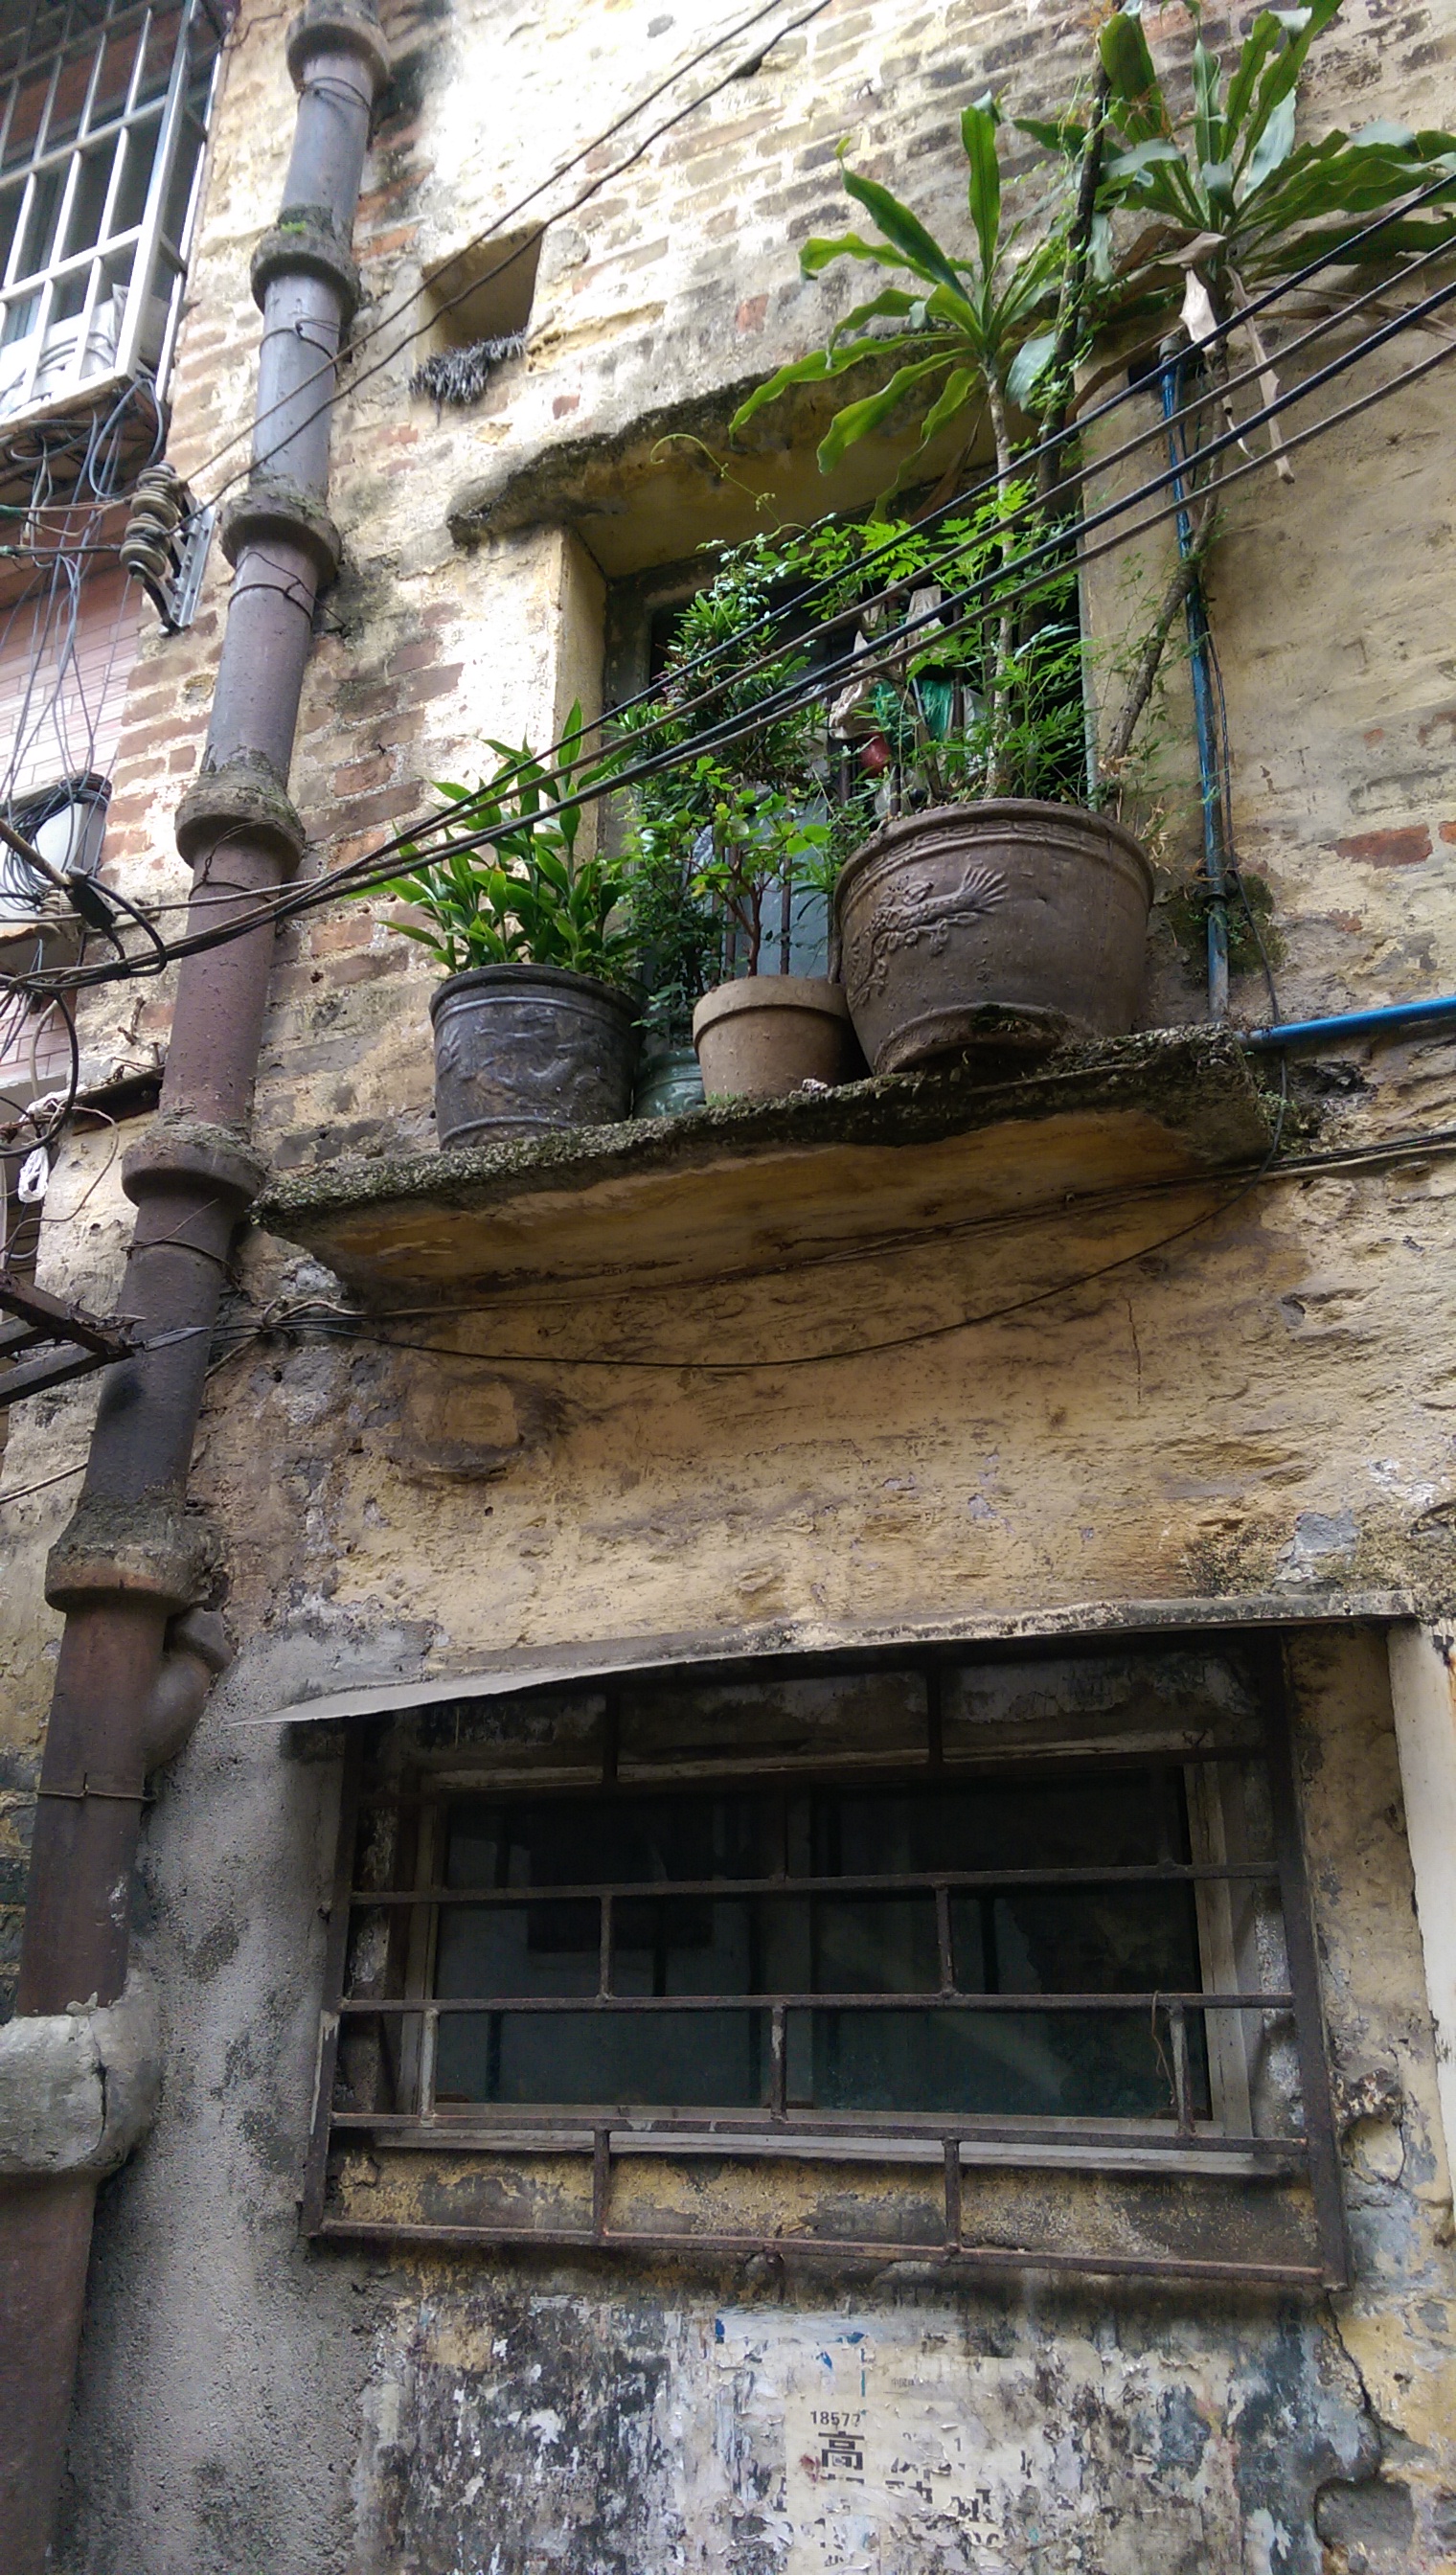
old house, pipe, drainage, window, guangzhou, china, property, plant, building, wood, vegetation, flowerpot, brick, neighbourhood, fixture, wall, brickwork, facade, urban area, human settlement, building material, houseplant, street, door, home, balcony, tree, history, village, stone wall, city, apartment, sash window, metal, house, arch